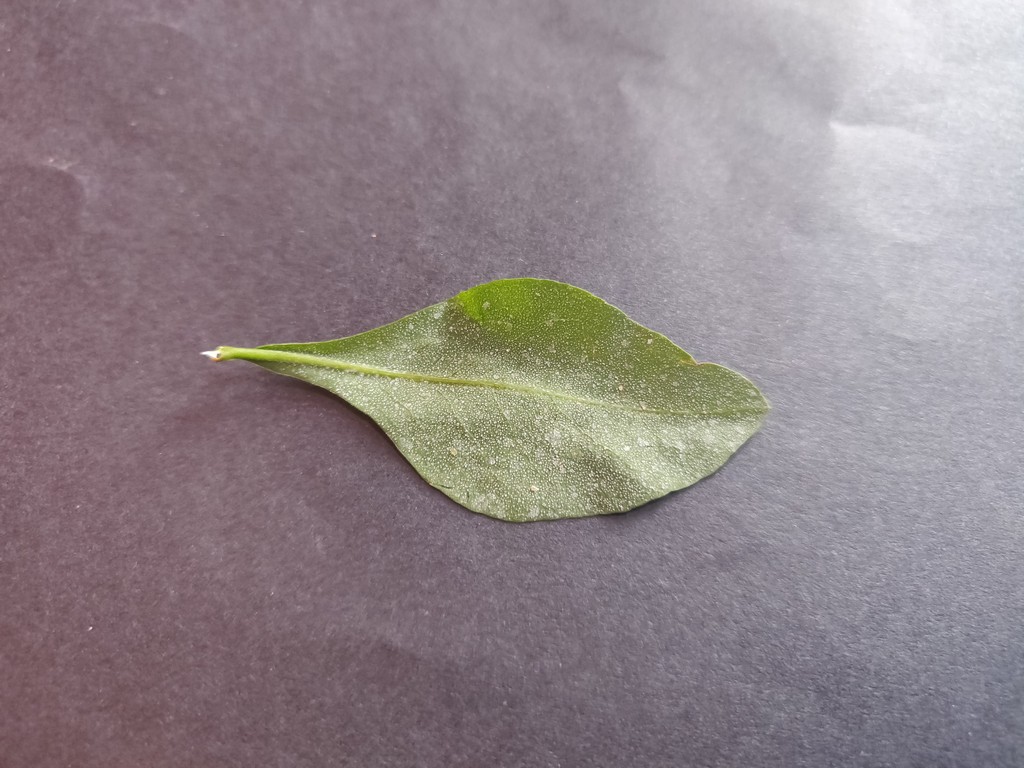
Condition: Unhealthy
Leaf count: single
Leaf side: back